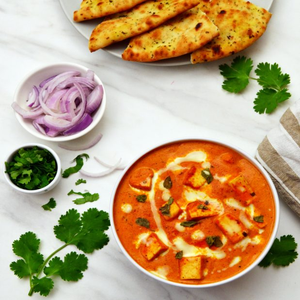
Dish: paneer